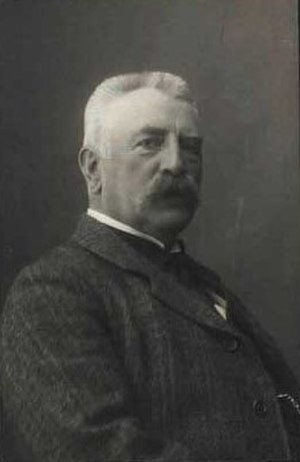
Michael Therkildsen
Michael Therkildsen i 1911
Hans Michael Therkildsen var en dansk maler.